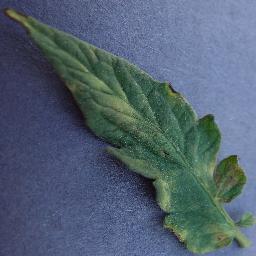
Label: Tomato___Leaf_Mold